Susanna Centlivre

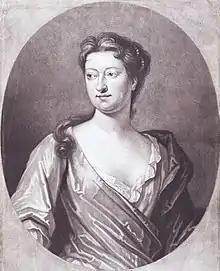
A mezzotint of Susanna Centlivre by Peter Pelham (1720) originally painted by D. Fermin

Susanna Centlivre (c. 1669 (baptised) – 1 December 1723), born Susanna Freeman, and also known professionally as Susanna Carroll, was an English poet, actress, and "the most successful female playwright of the eighteenth century". Centlivre's "pieces continued to be acted after the theatre managers had forgotten most of her contemporaries." During a long career at the Theatre Royal, Drury Lane, she became known as the second woman of the English stage, after Aphra Behn.